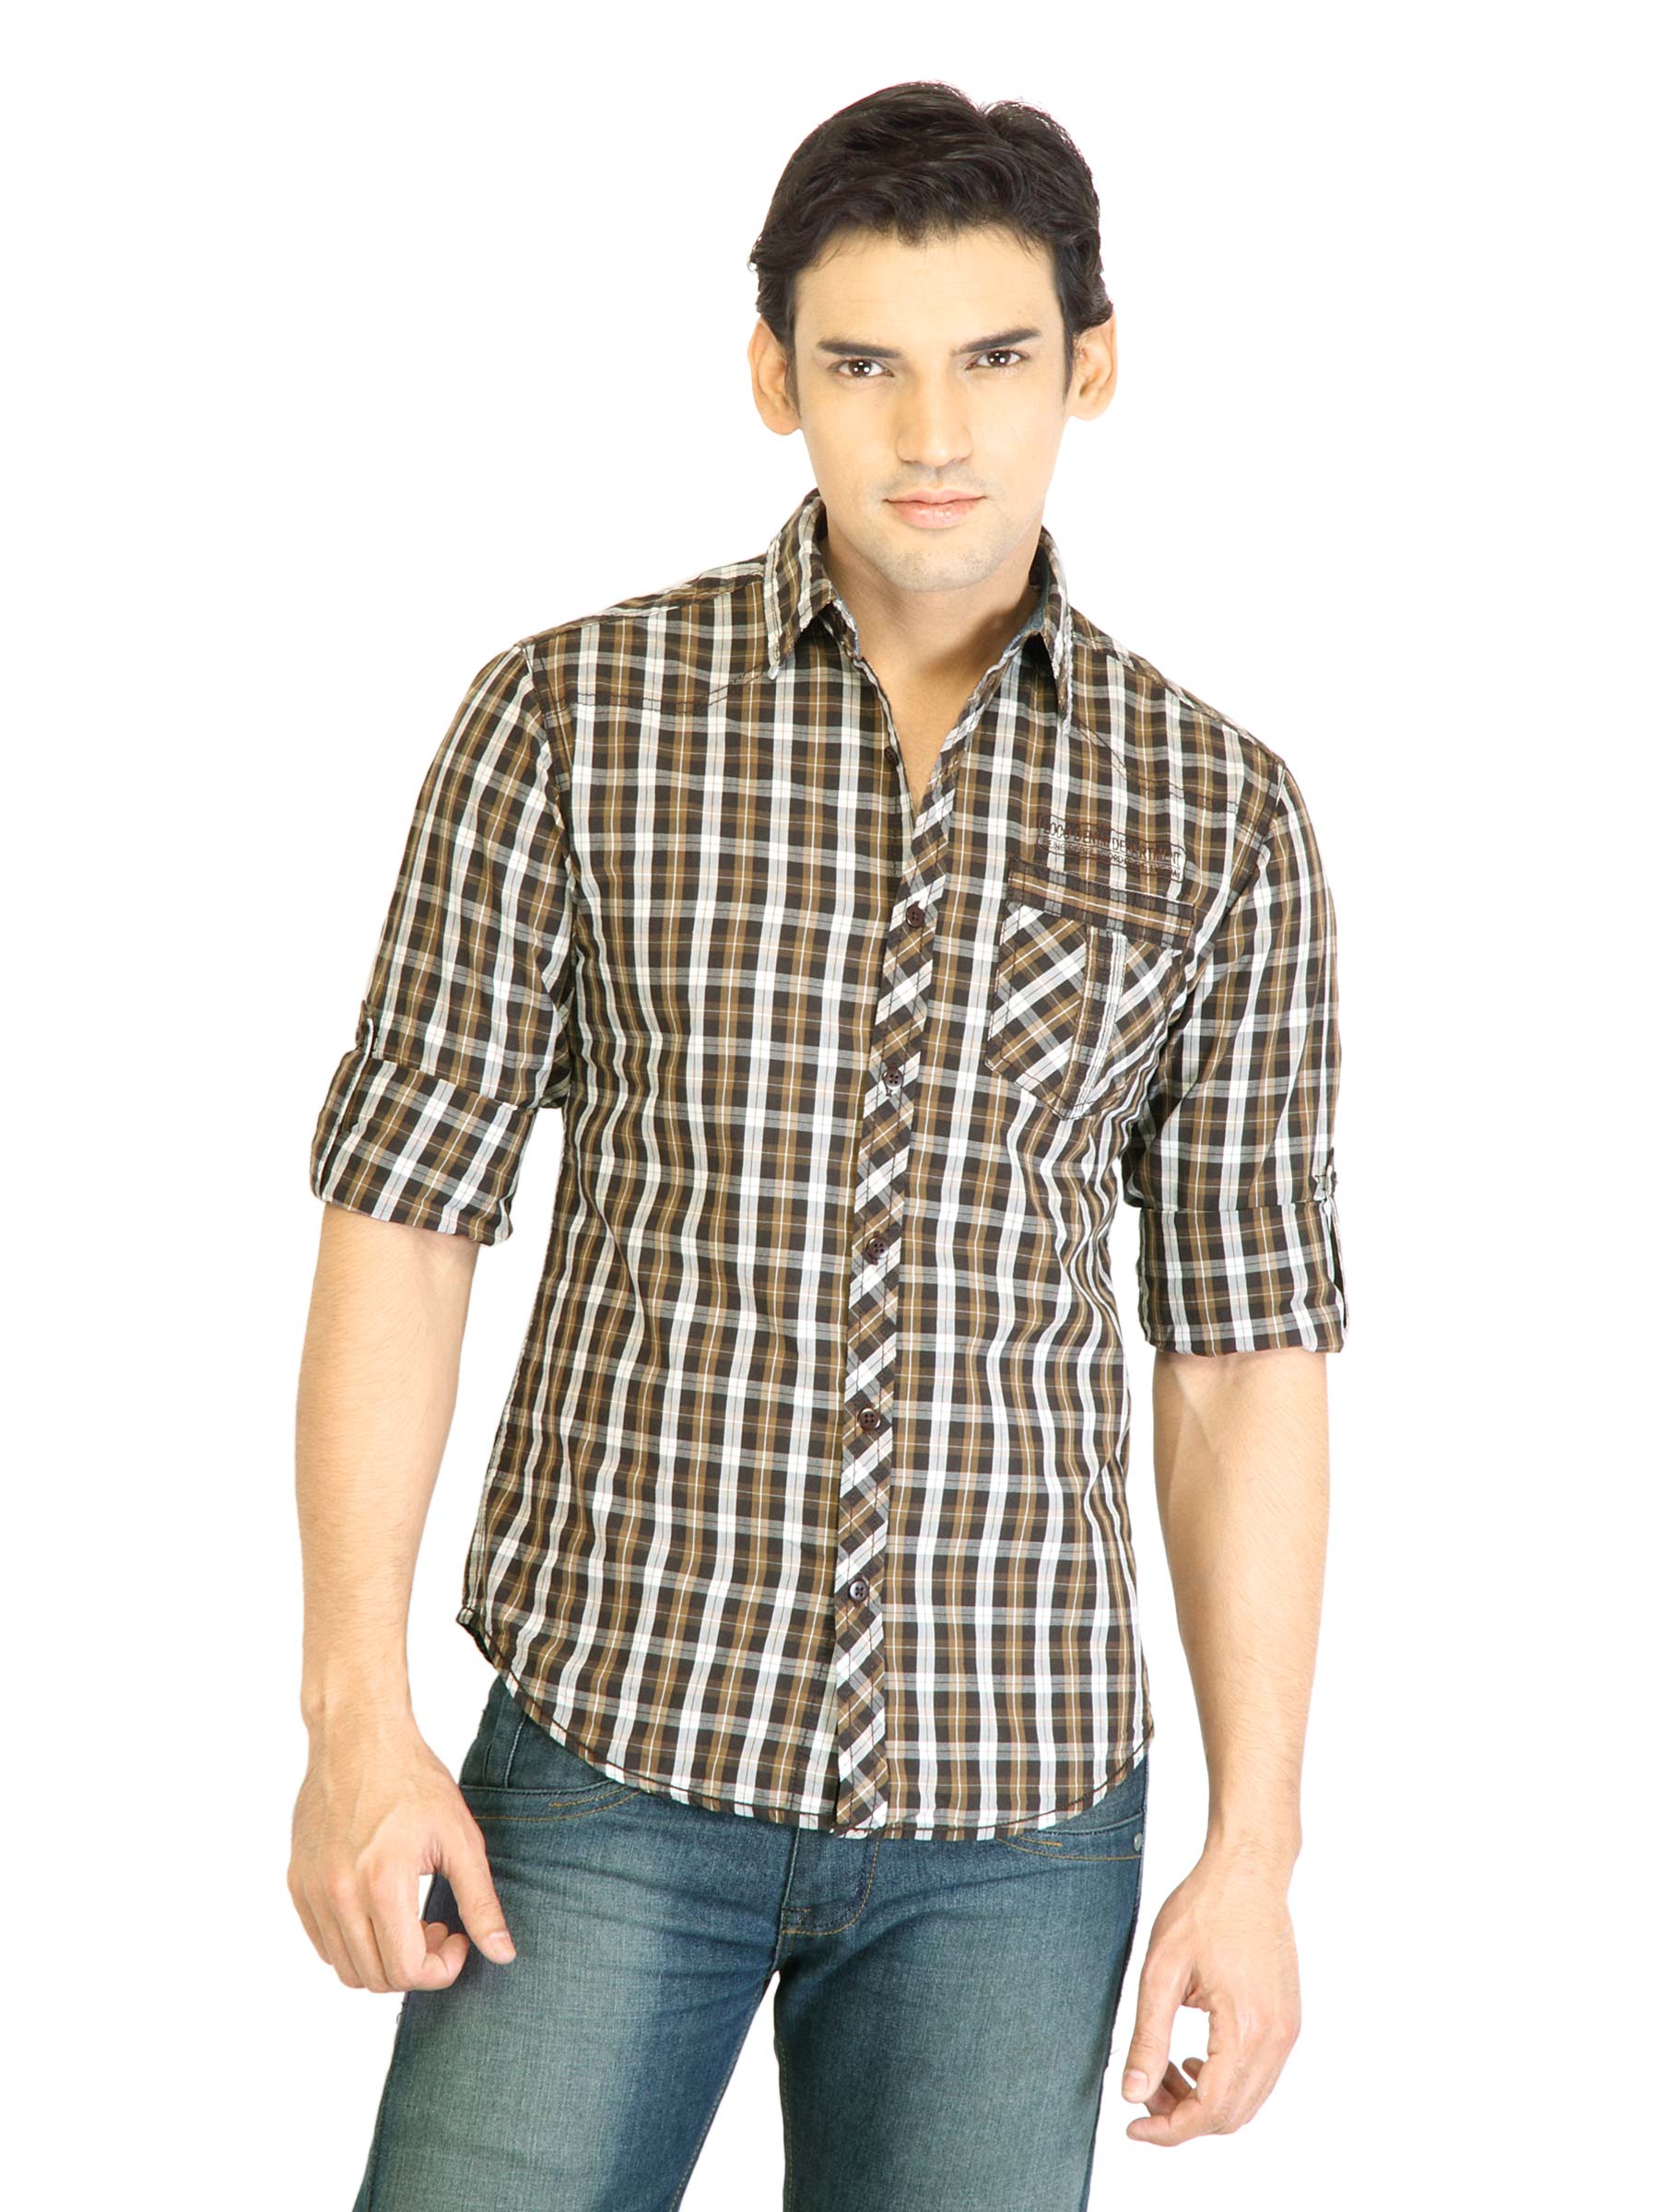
Locomotive Men Check Brown Shirt
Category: Apparel / Topwear / Shirts
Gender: Men
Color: Brown
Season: Fall 2011
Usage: Casual